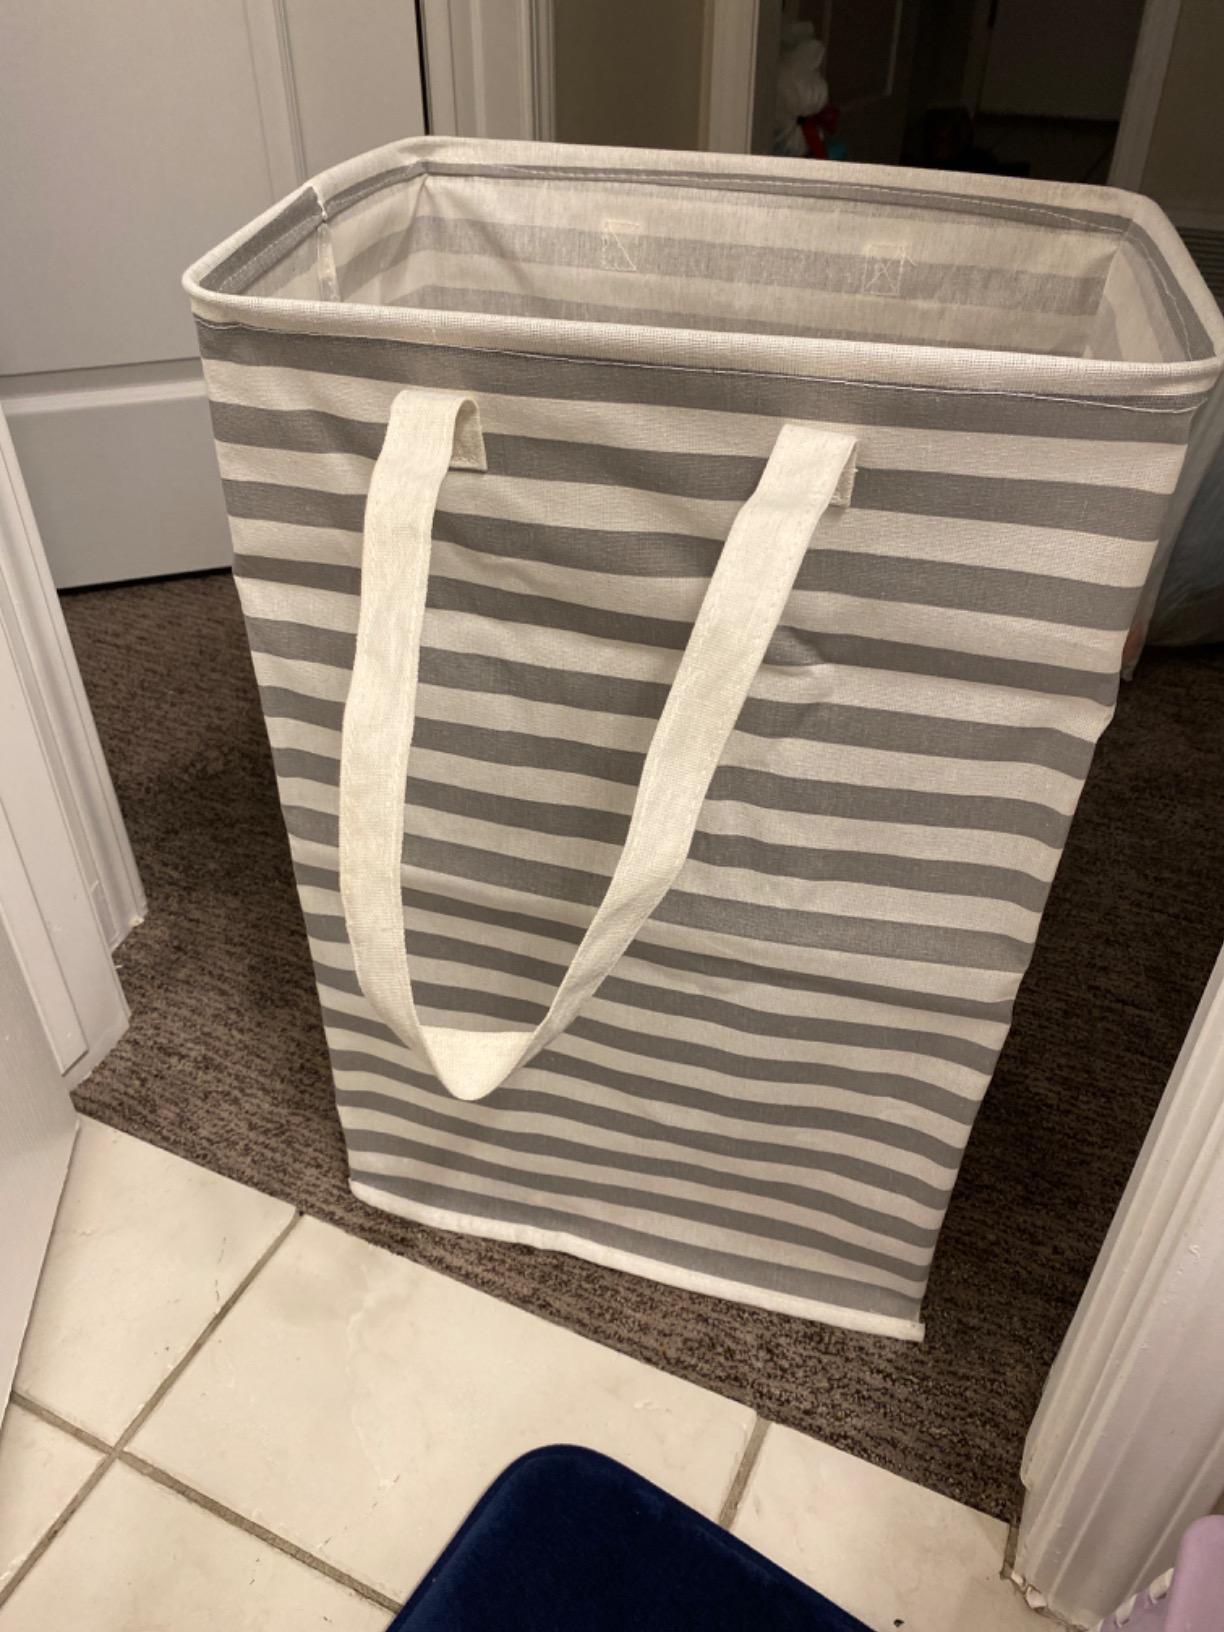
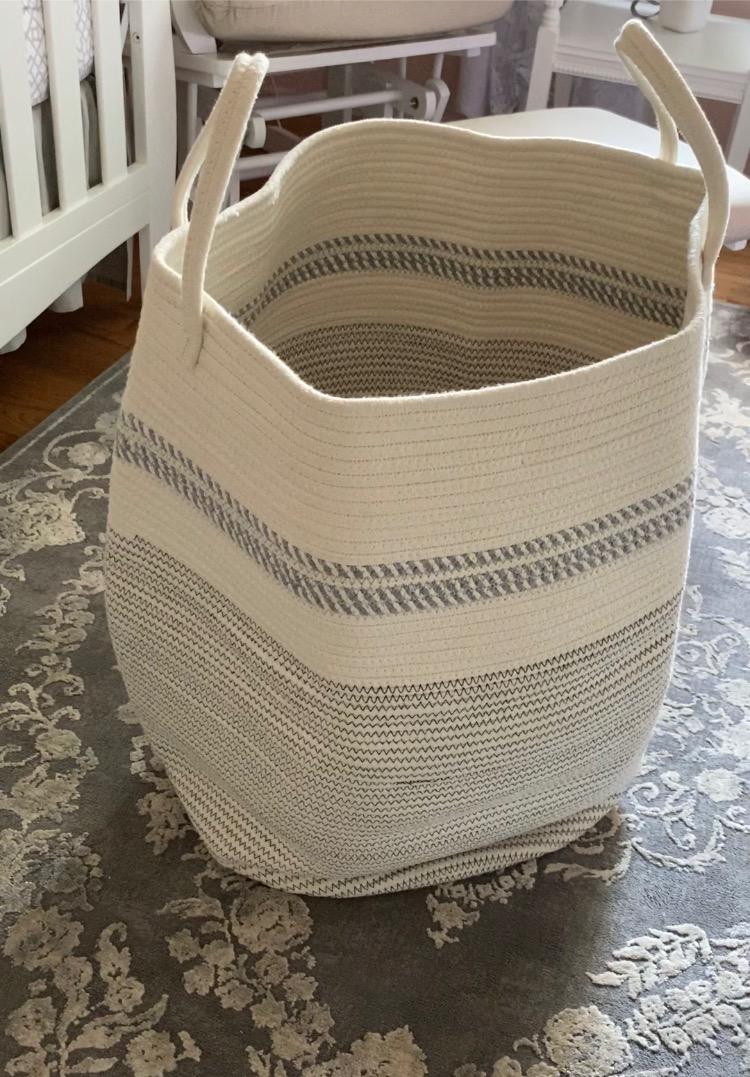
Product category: items_hamper
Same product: no